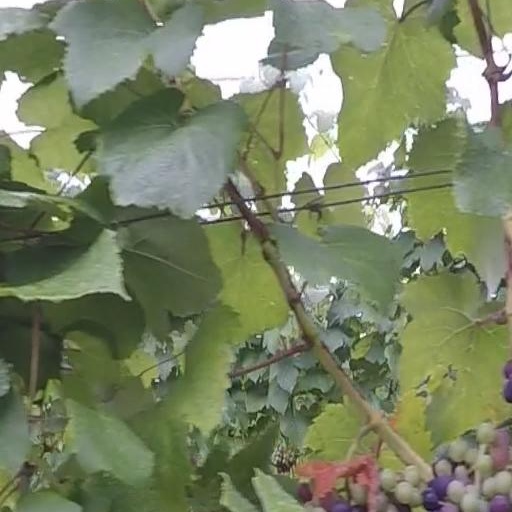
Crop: grape